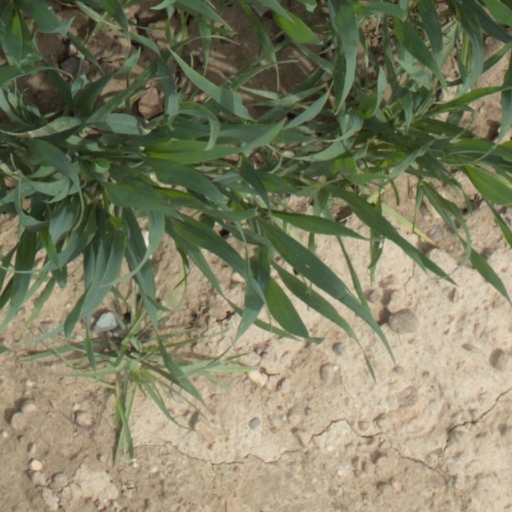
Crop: wheat